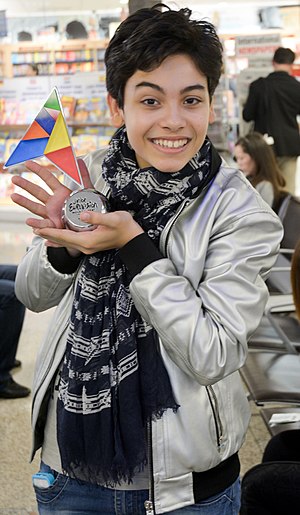
Vincenzo Cantiello
Vinchenzo Cantiello med trofæet
Vincenzo Cantiello er en italiensk sanger, der repræsenterede Italien og vandt Junior Eurovision Song Contest 2014 med sangen "Tu primo grande amore" på dansk Din første store kærlighed, sangen opnåede 159 point. Han var den eneste dreng i konkurrencen.